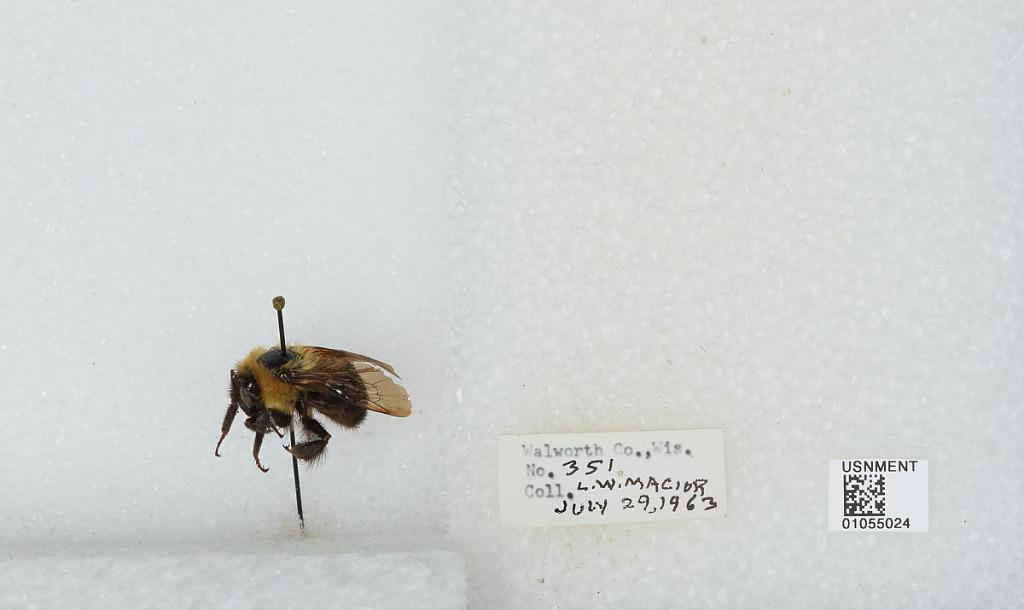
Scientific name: Bombus (Pyrobombus) bimaculatus Cresson
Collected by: L. Macior
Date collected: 1963-7-29
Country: United States
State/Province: Wisconsin
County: Walworth
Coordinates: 42.67, -88.54